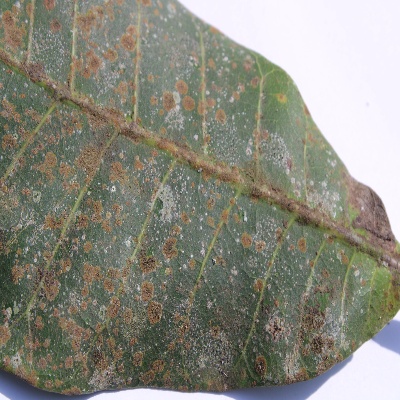
Crop: Cashew
Condition: red rust